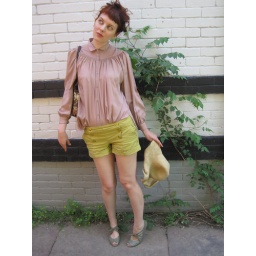
wearing: shorts from f21; vintage blouse thrifted in denver; shoes from some online shoe place; jcrew paper straw hat thrifted somewhere